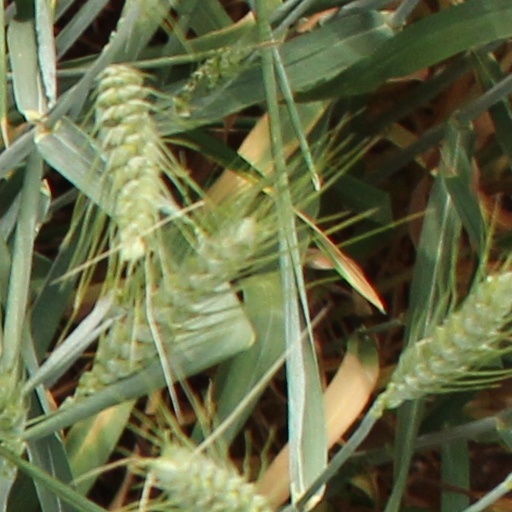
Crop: wheat